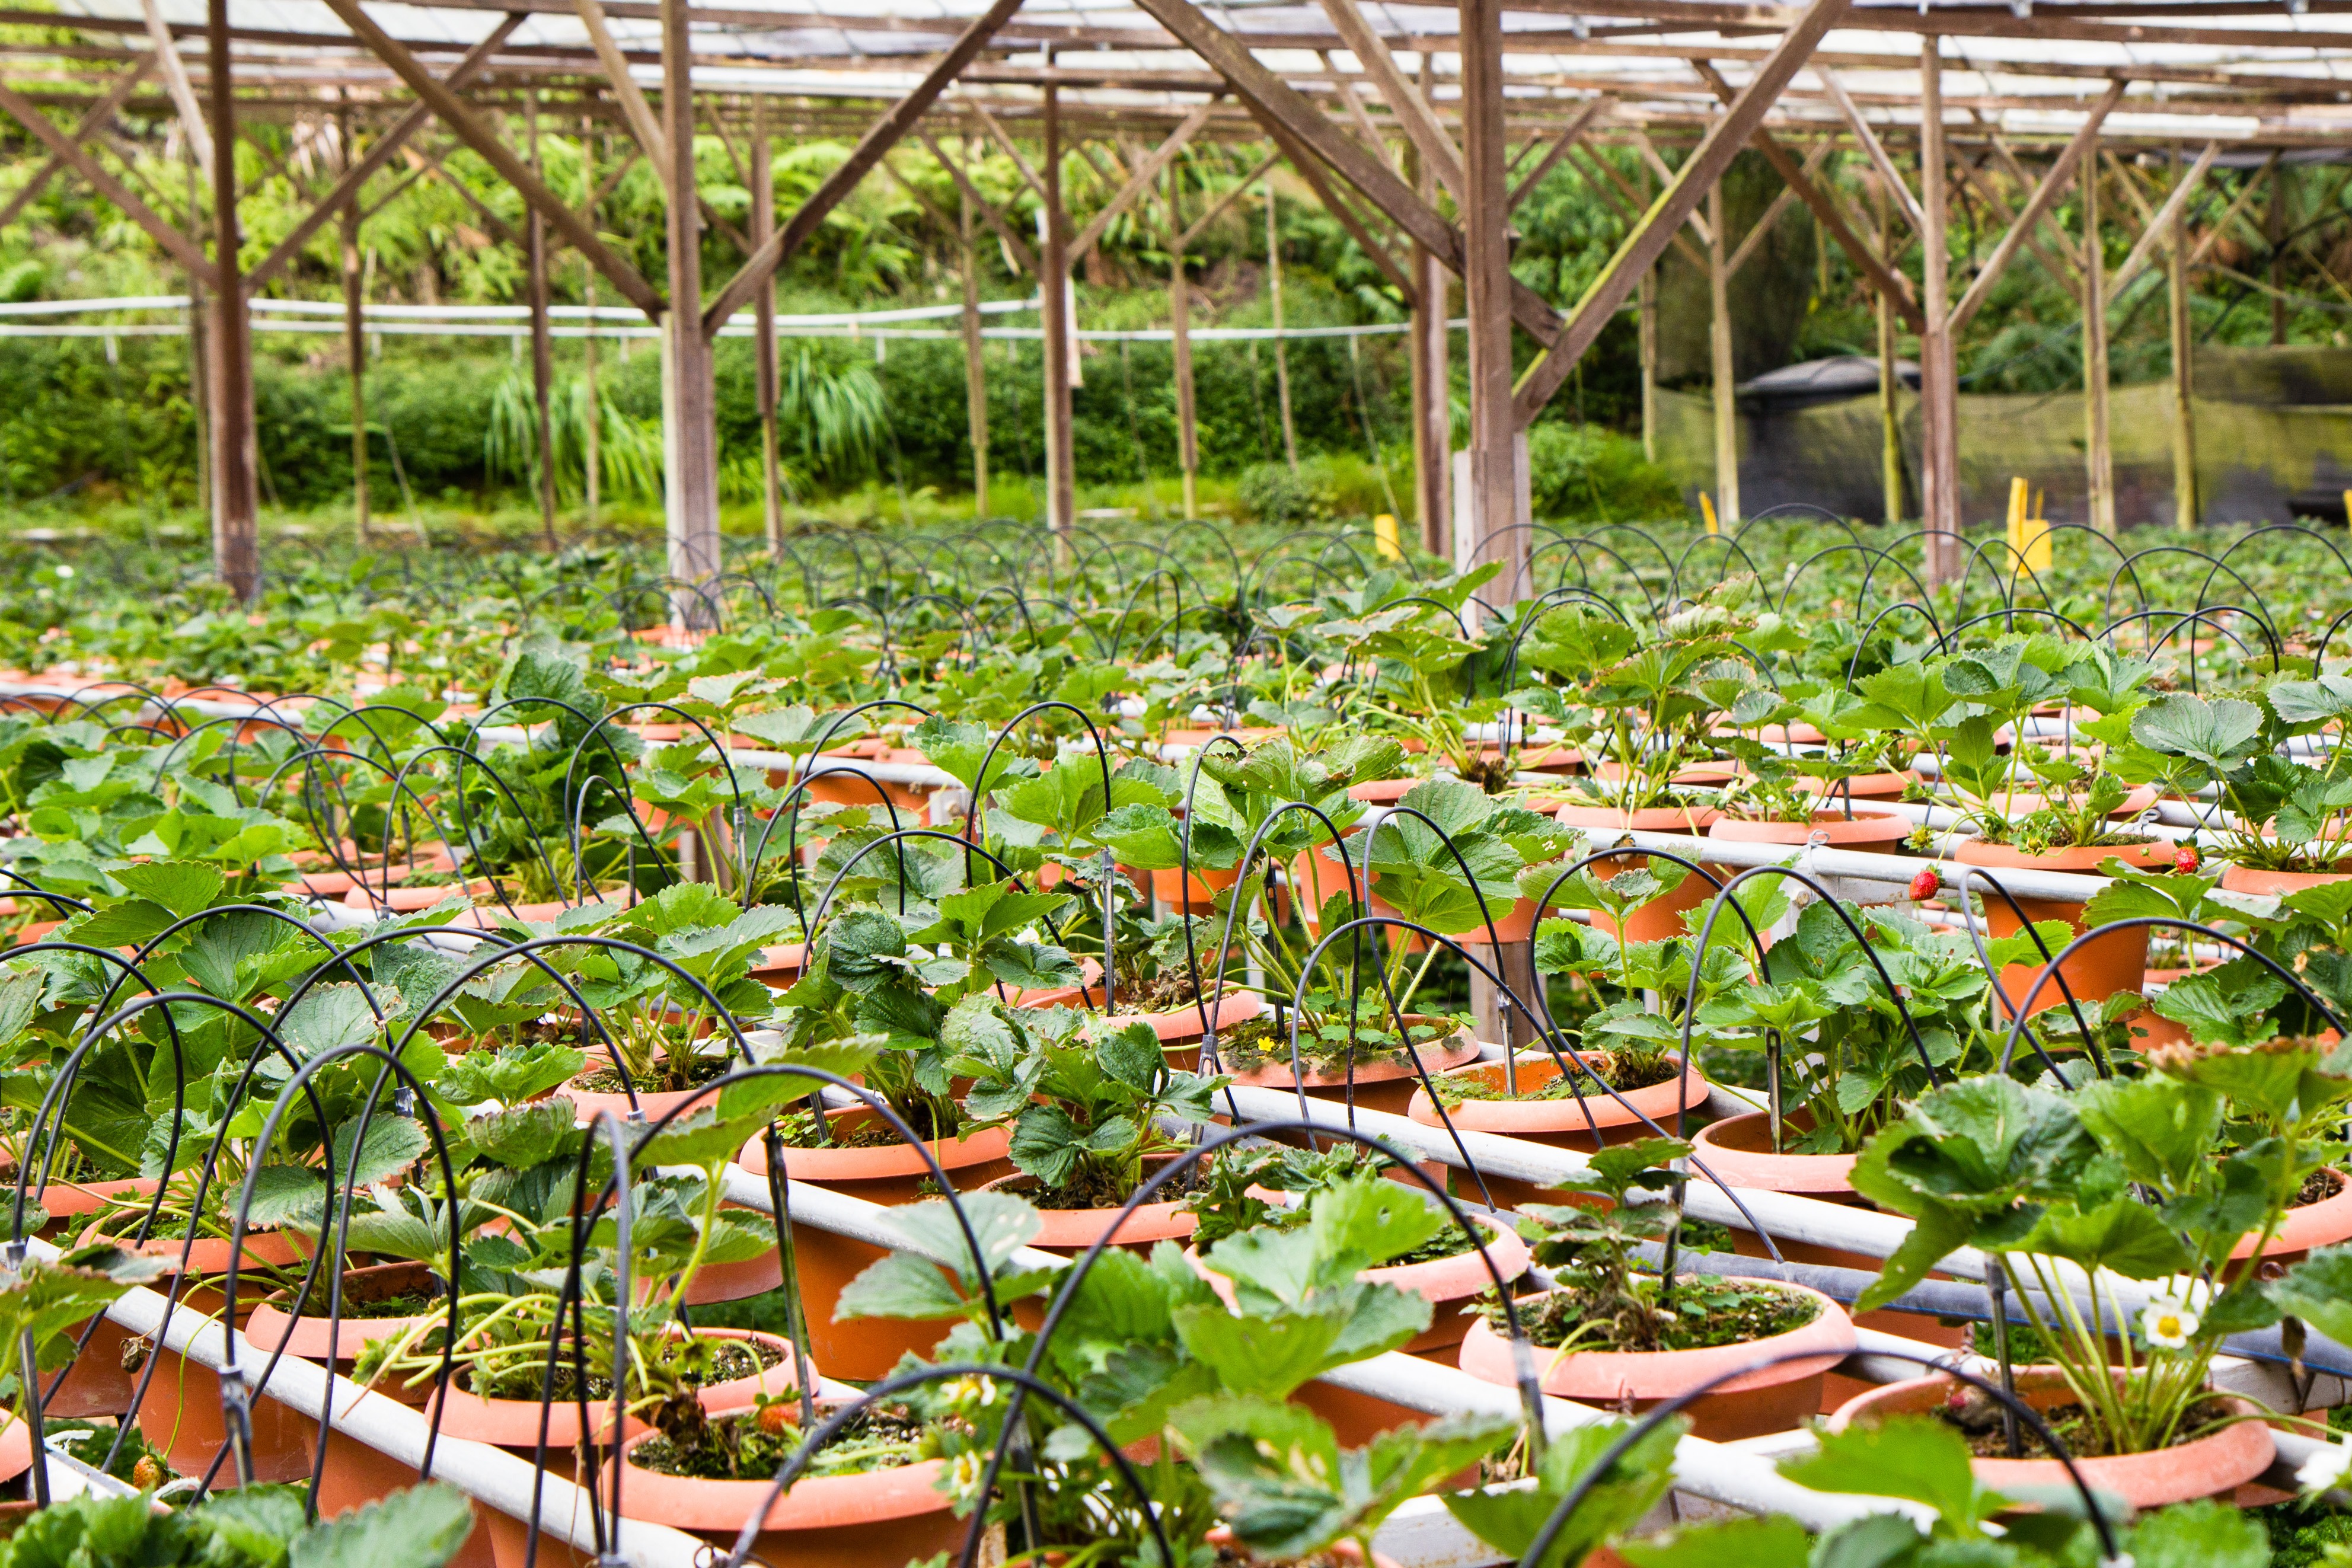
farm, flower, pot, produce, backyard, botany, garden, greenhouse, strawberry, potted, plantation, botanical garden, yard, strawberries, pots, strawberry plant, outdoor structure